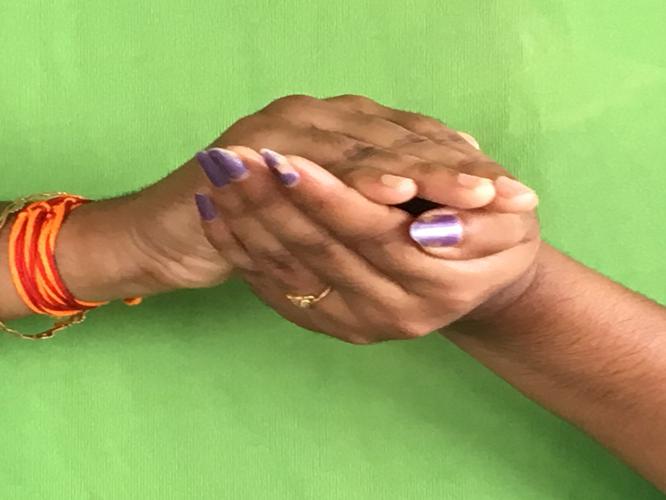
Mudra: Samputa
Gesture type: double_hand